Sannikov Land

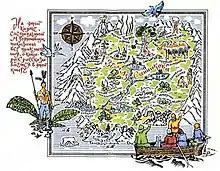
Map of Sannikov Land by Vyacheslav Chernikov, the flyleaf of the 1926 novel

Russian geologist and science fiction writer Vladimir Obruchev fictionalized this phantom island in his novel "Sannikov Land", 1926). In the story, the island provided the last escape for a tribe of , pushed away from the mainland by other Siberian peoples. The Onkilons are a hypothetical extinct people known from the legends of Chukchi people. Some researchers hypothecised that Onkilongs could have been a tribe of Yuits. In the novel the Onkilons were discovered by a small expedition looking for the island and eventually stranded at it.